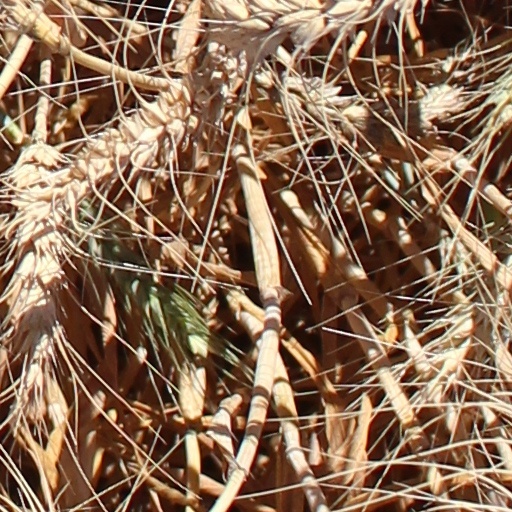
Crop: wheat